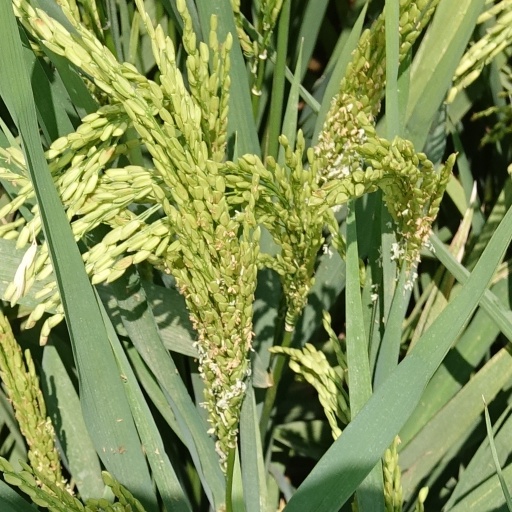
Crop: rice